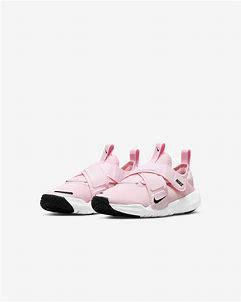
Brand: Nike
Model: Flex Advance